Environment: real
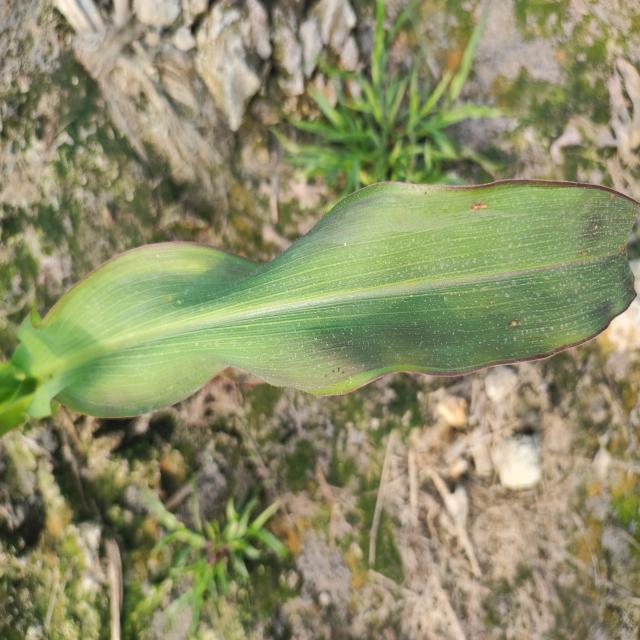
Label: phosphorus_deficiency